Found (2012 film)

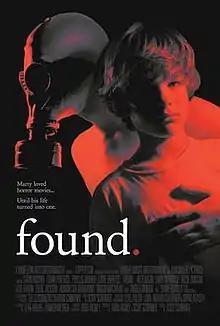
Theatrical poster

Found (stylized as found.) is a 2012 American horror film written and directed by Scott Schirmer. It is based on the novel of the same name by Todd Rigney. The October People picked up the distribution rights in 2014 after the film screened at various film festivals.